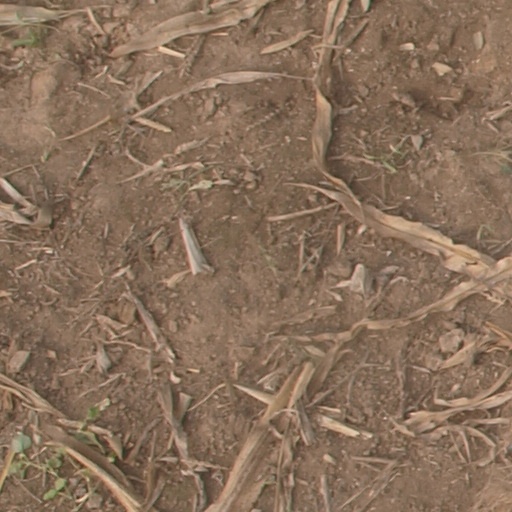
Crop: maize; corn